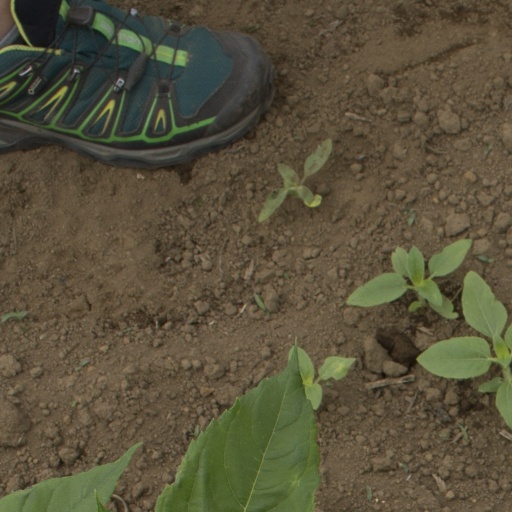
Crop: Jerusalem artichoke